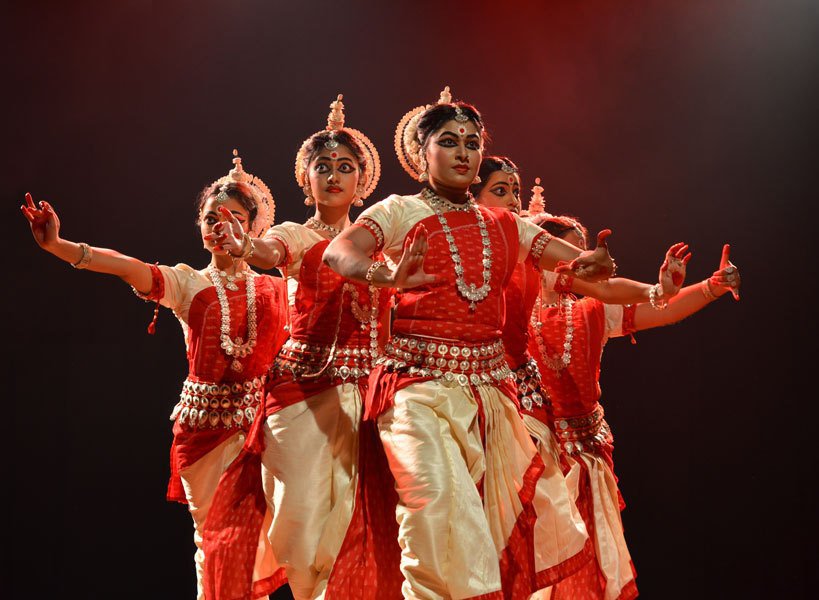
Dance form: odissi